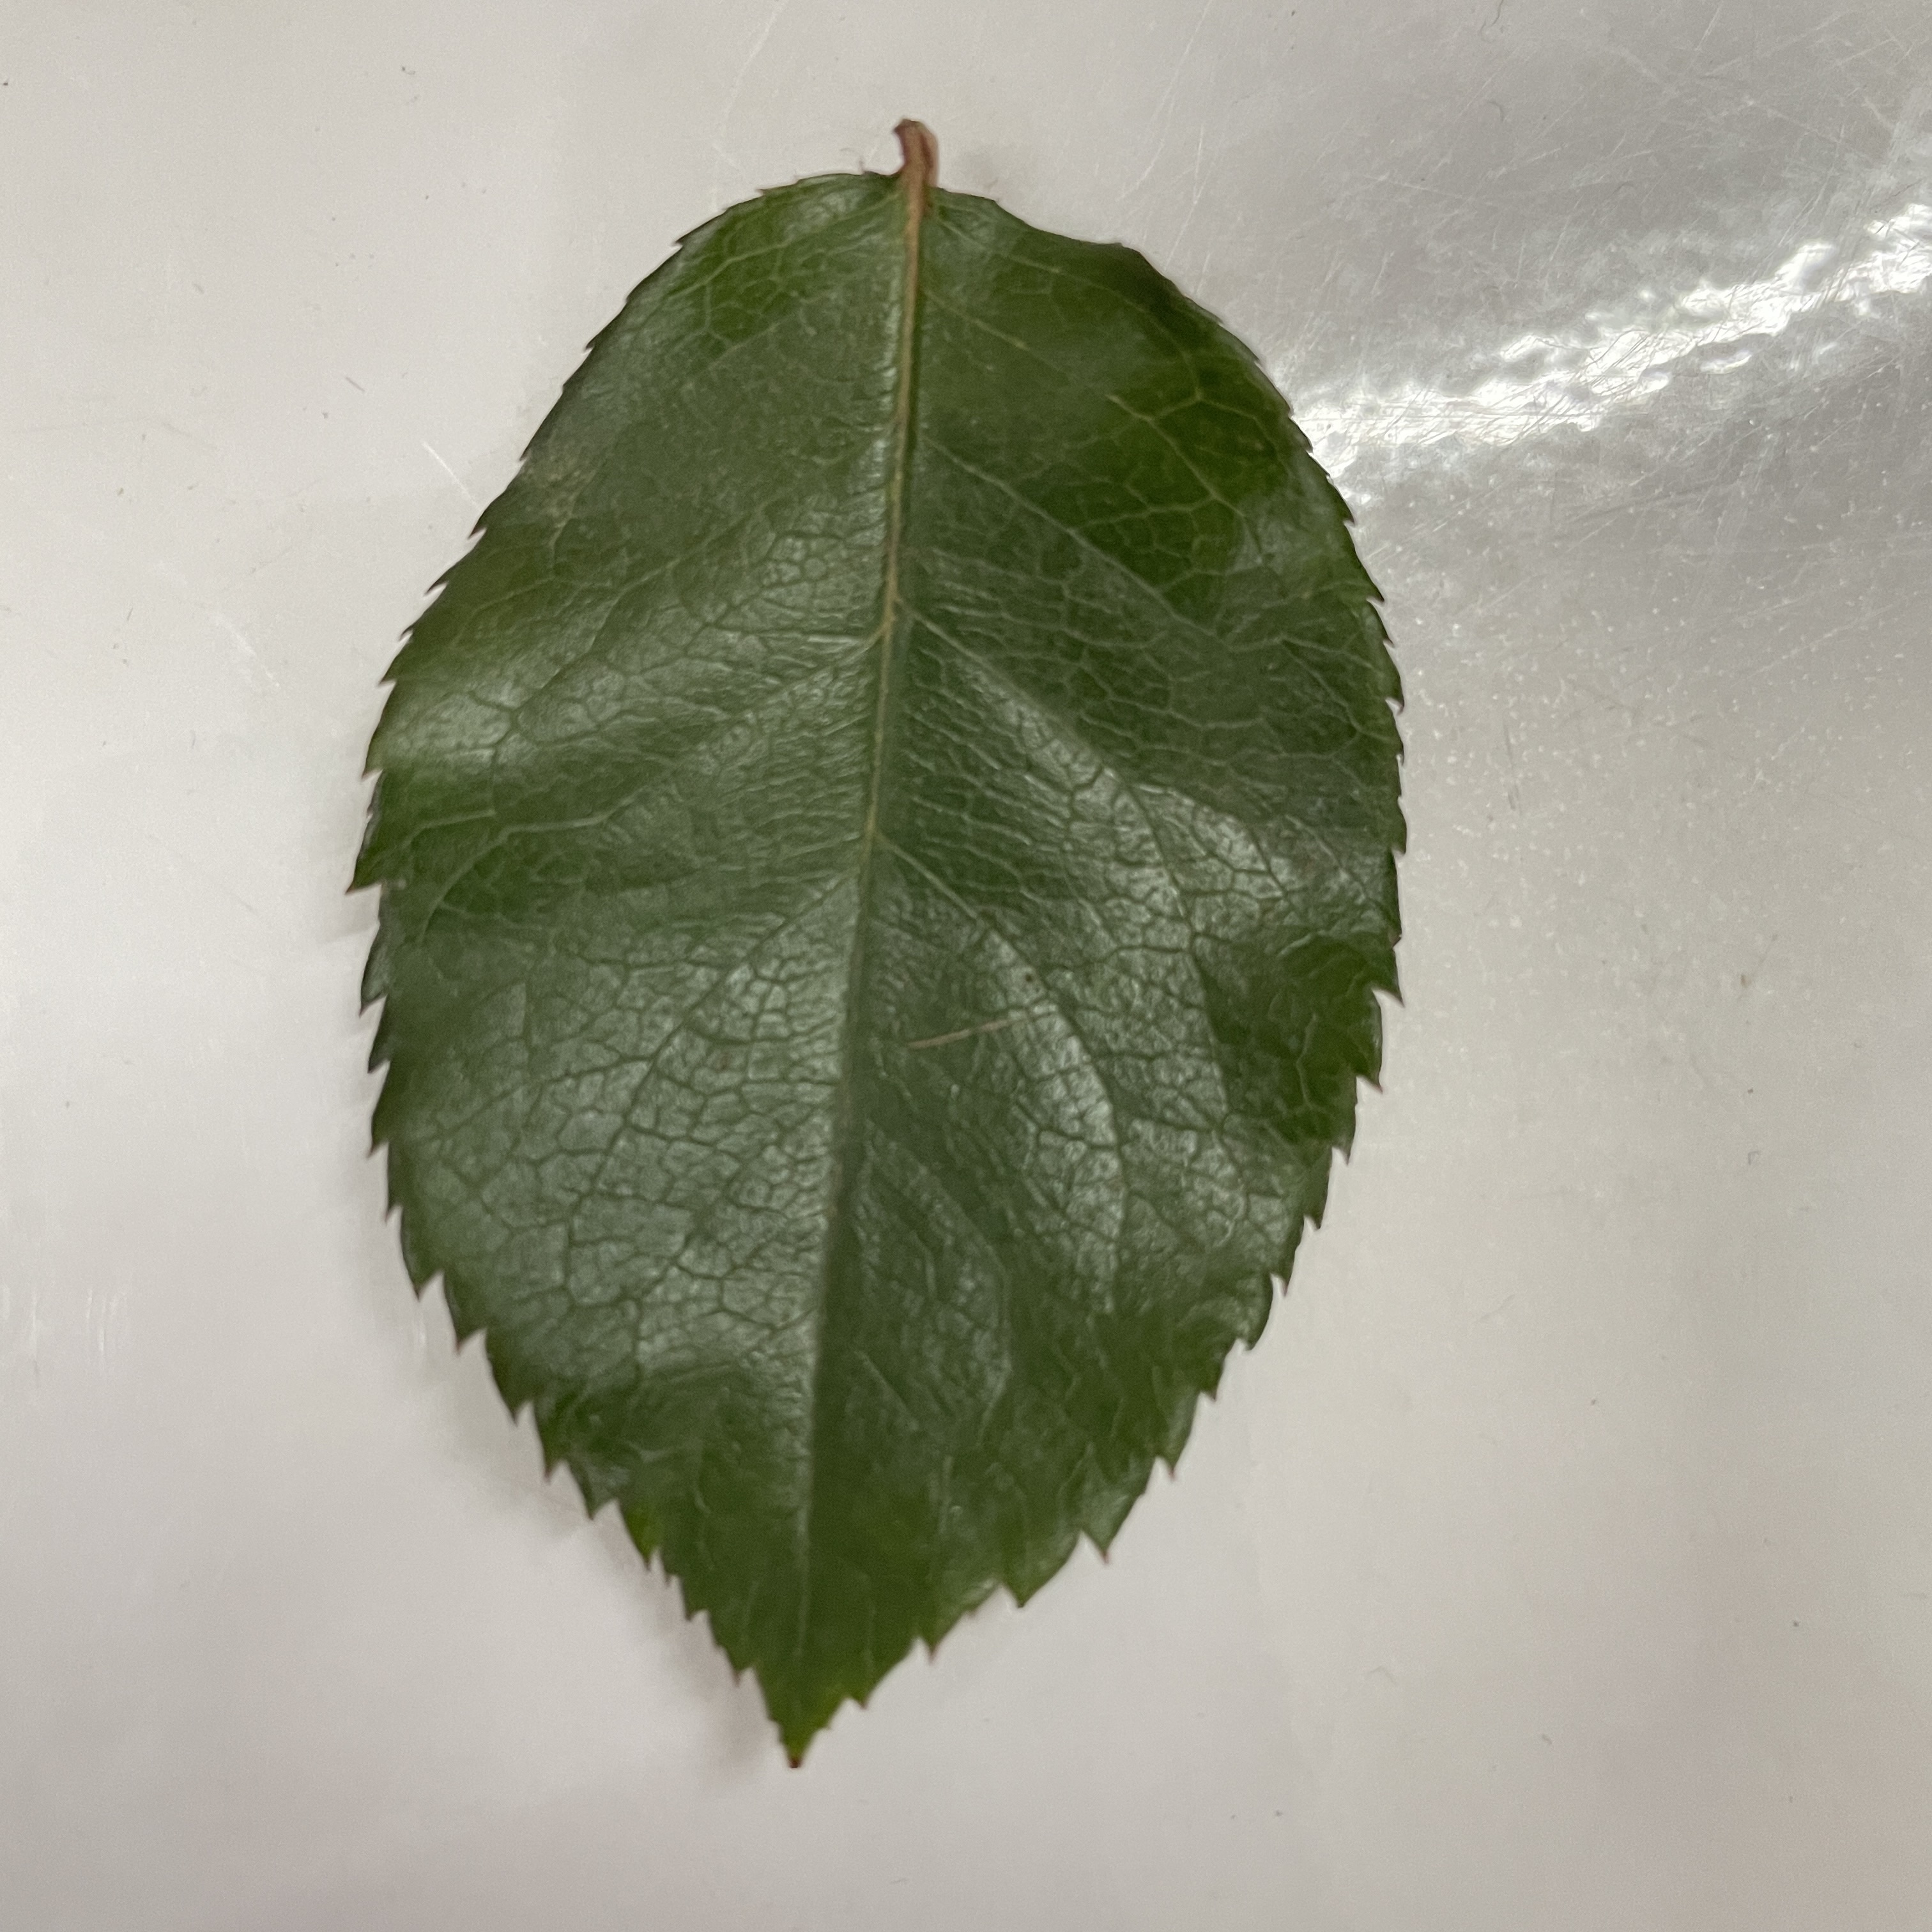
Label: Healthy Leaf